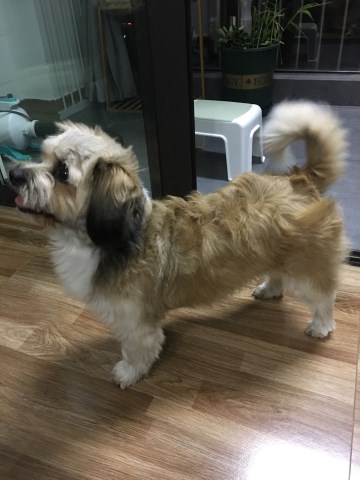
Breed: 361-n000123-Shih_Tzu